Stephen Arlen

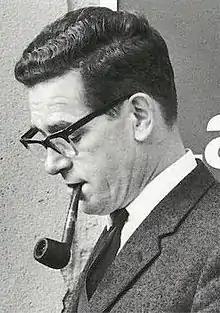
Arlen, "circa" 1968

Stephen Arlen (31 October 1913 – 19 January 1972) was an English theatre manager and operatic administrator. Originally an actor, he took up backstage work as a stage manager, and in the years after the Second World War was in charge of stage management at the Old Vic.